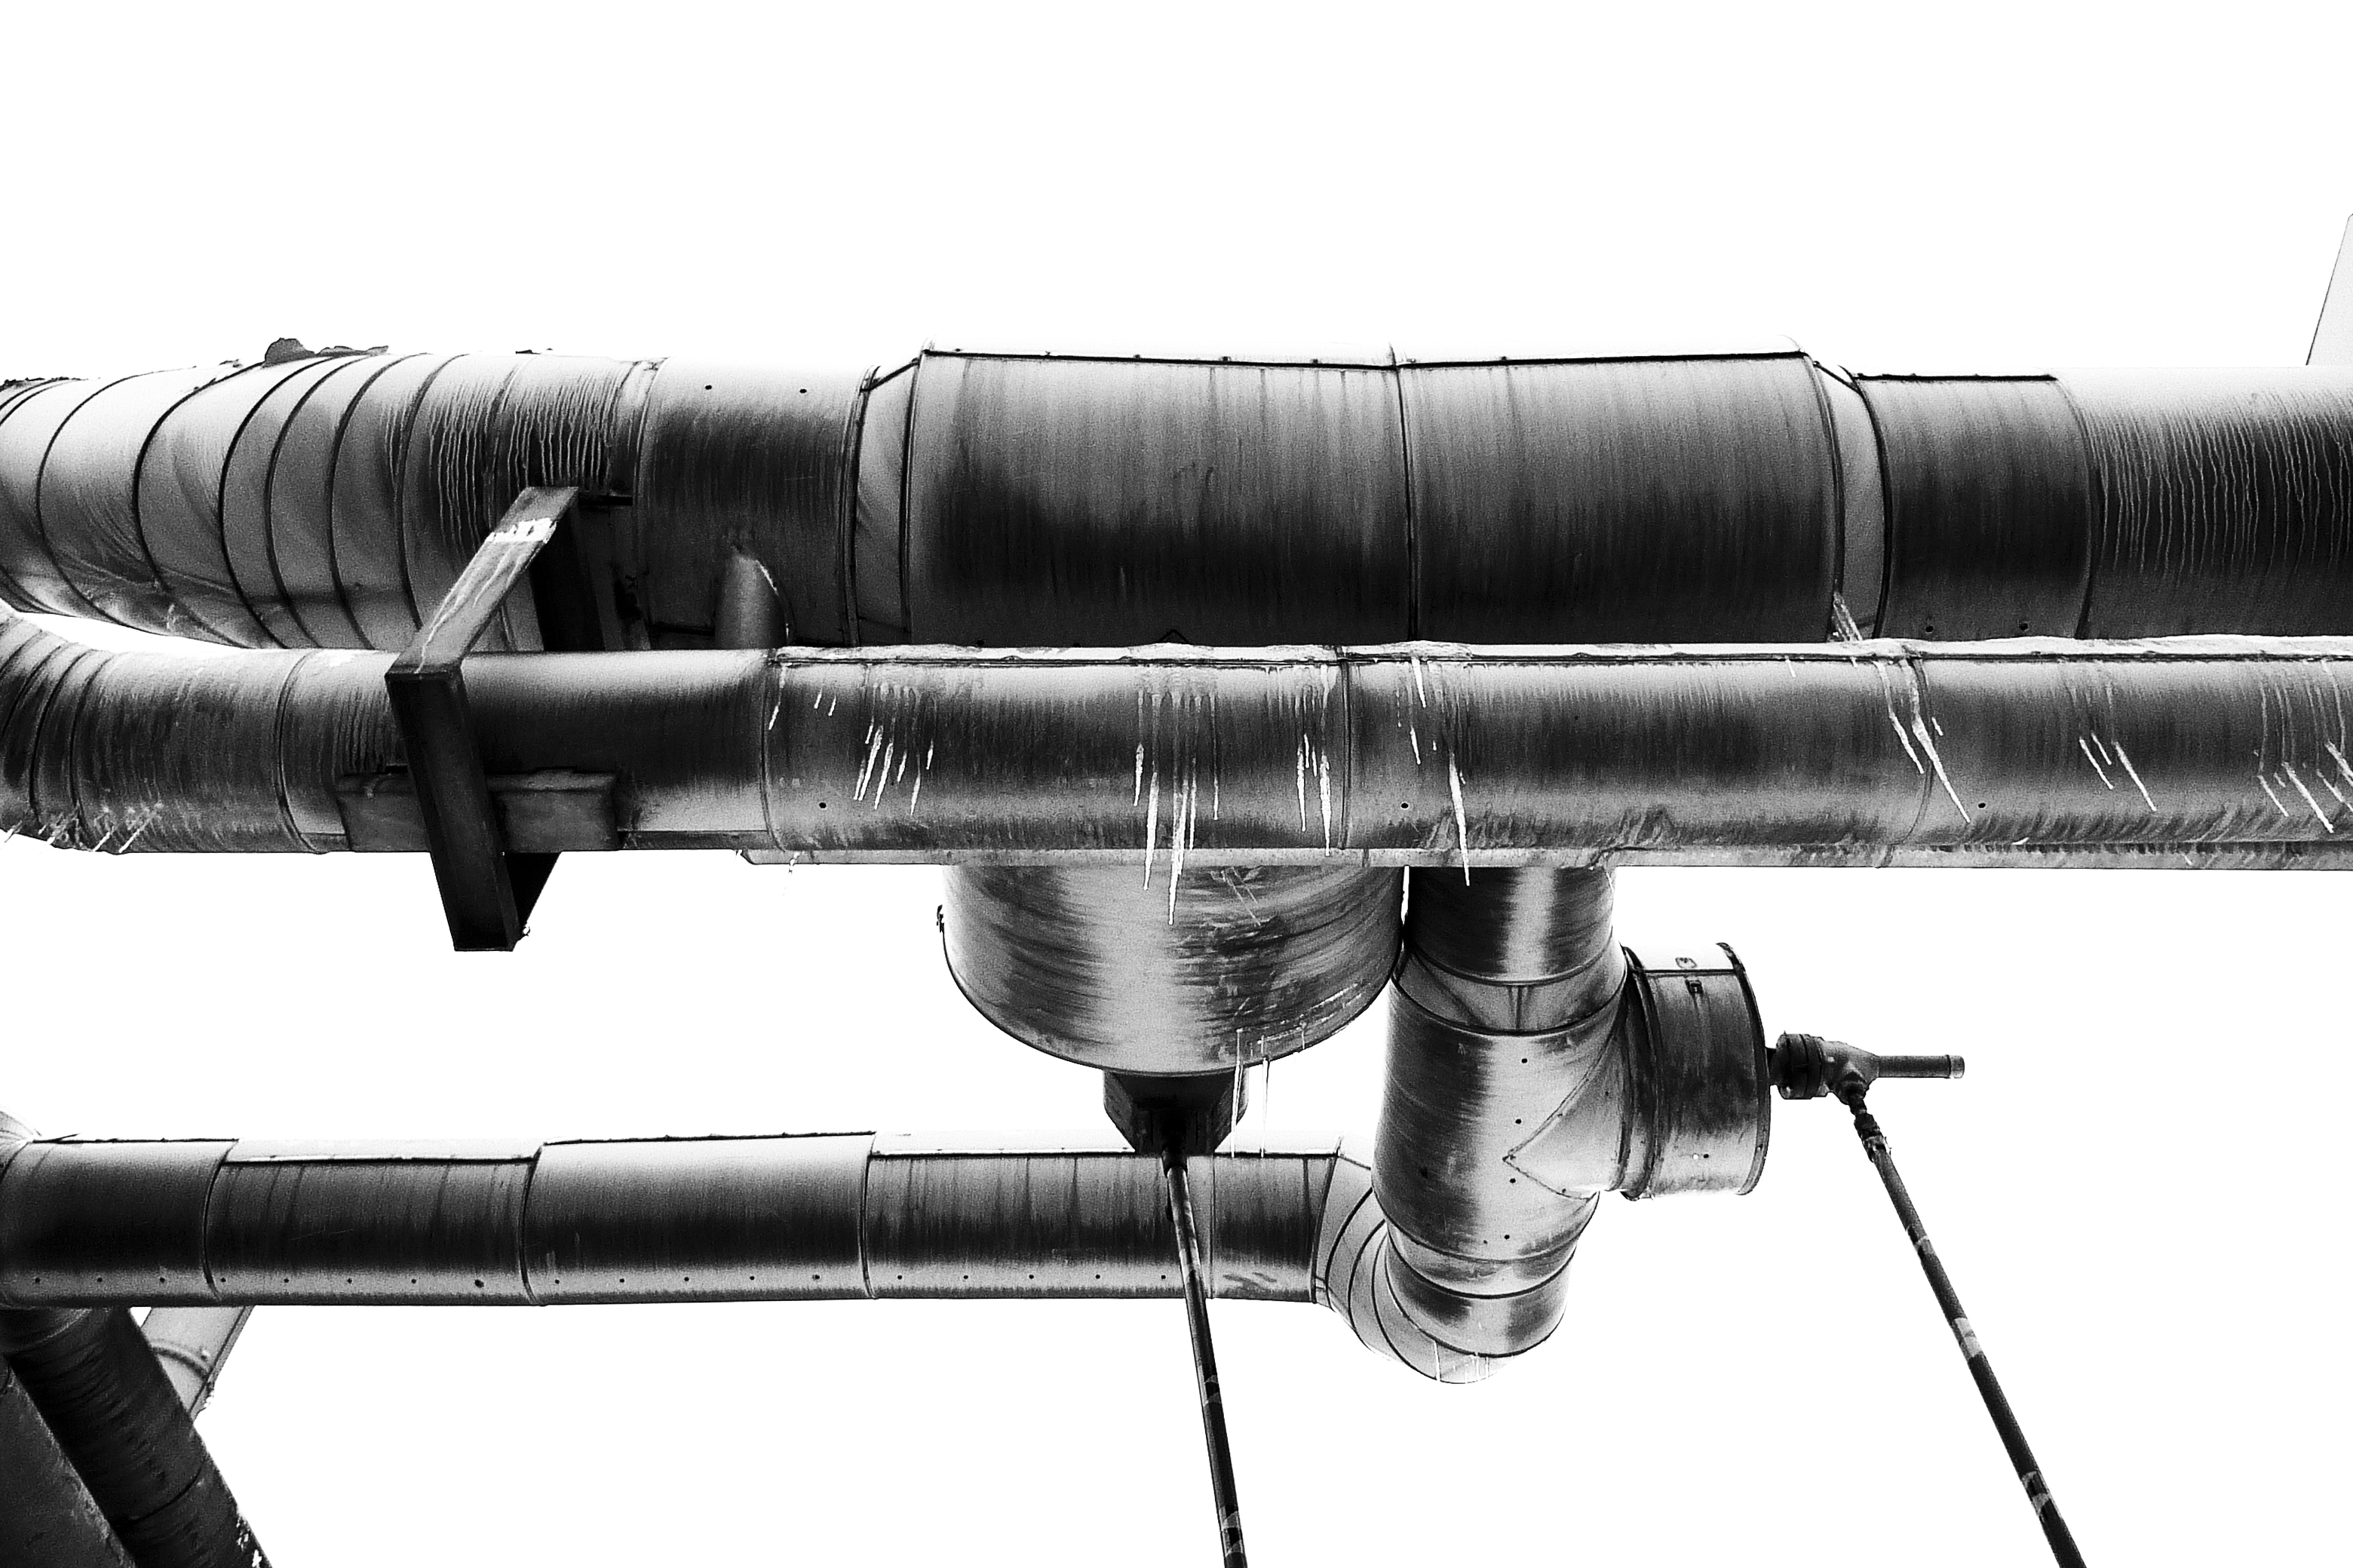
winter, machine, monochrome, bw, blackandwhite, blackwhite, pipes, pipe, germany, alemania, allemagne, sw, schwarzweiss, schwarzweis, germania, schwarzweissfotografie, schwarzweisfotografie, rohr, leitungen, rohre, leitung, vereist, gun barrel, aircraft engine